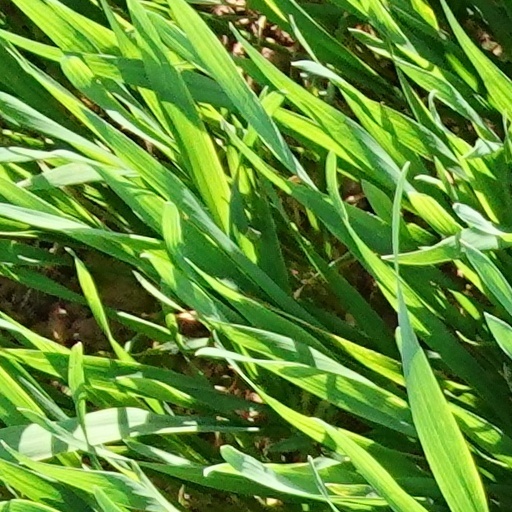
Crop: wheat